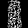
Label: Shirt